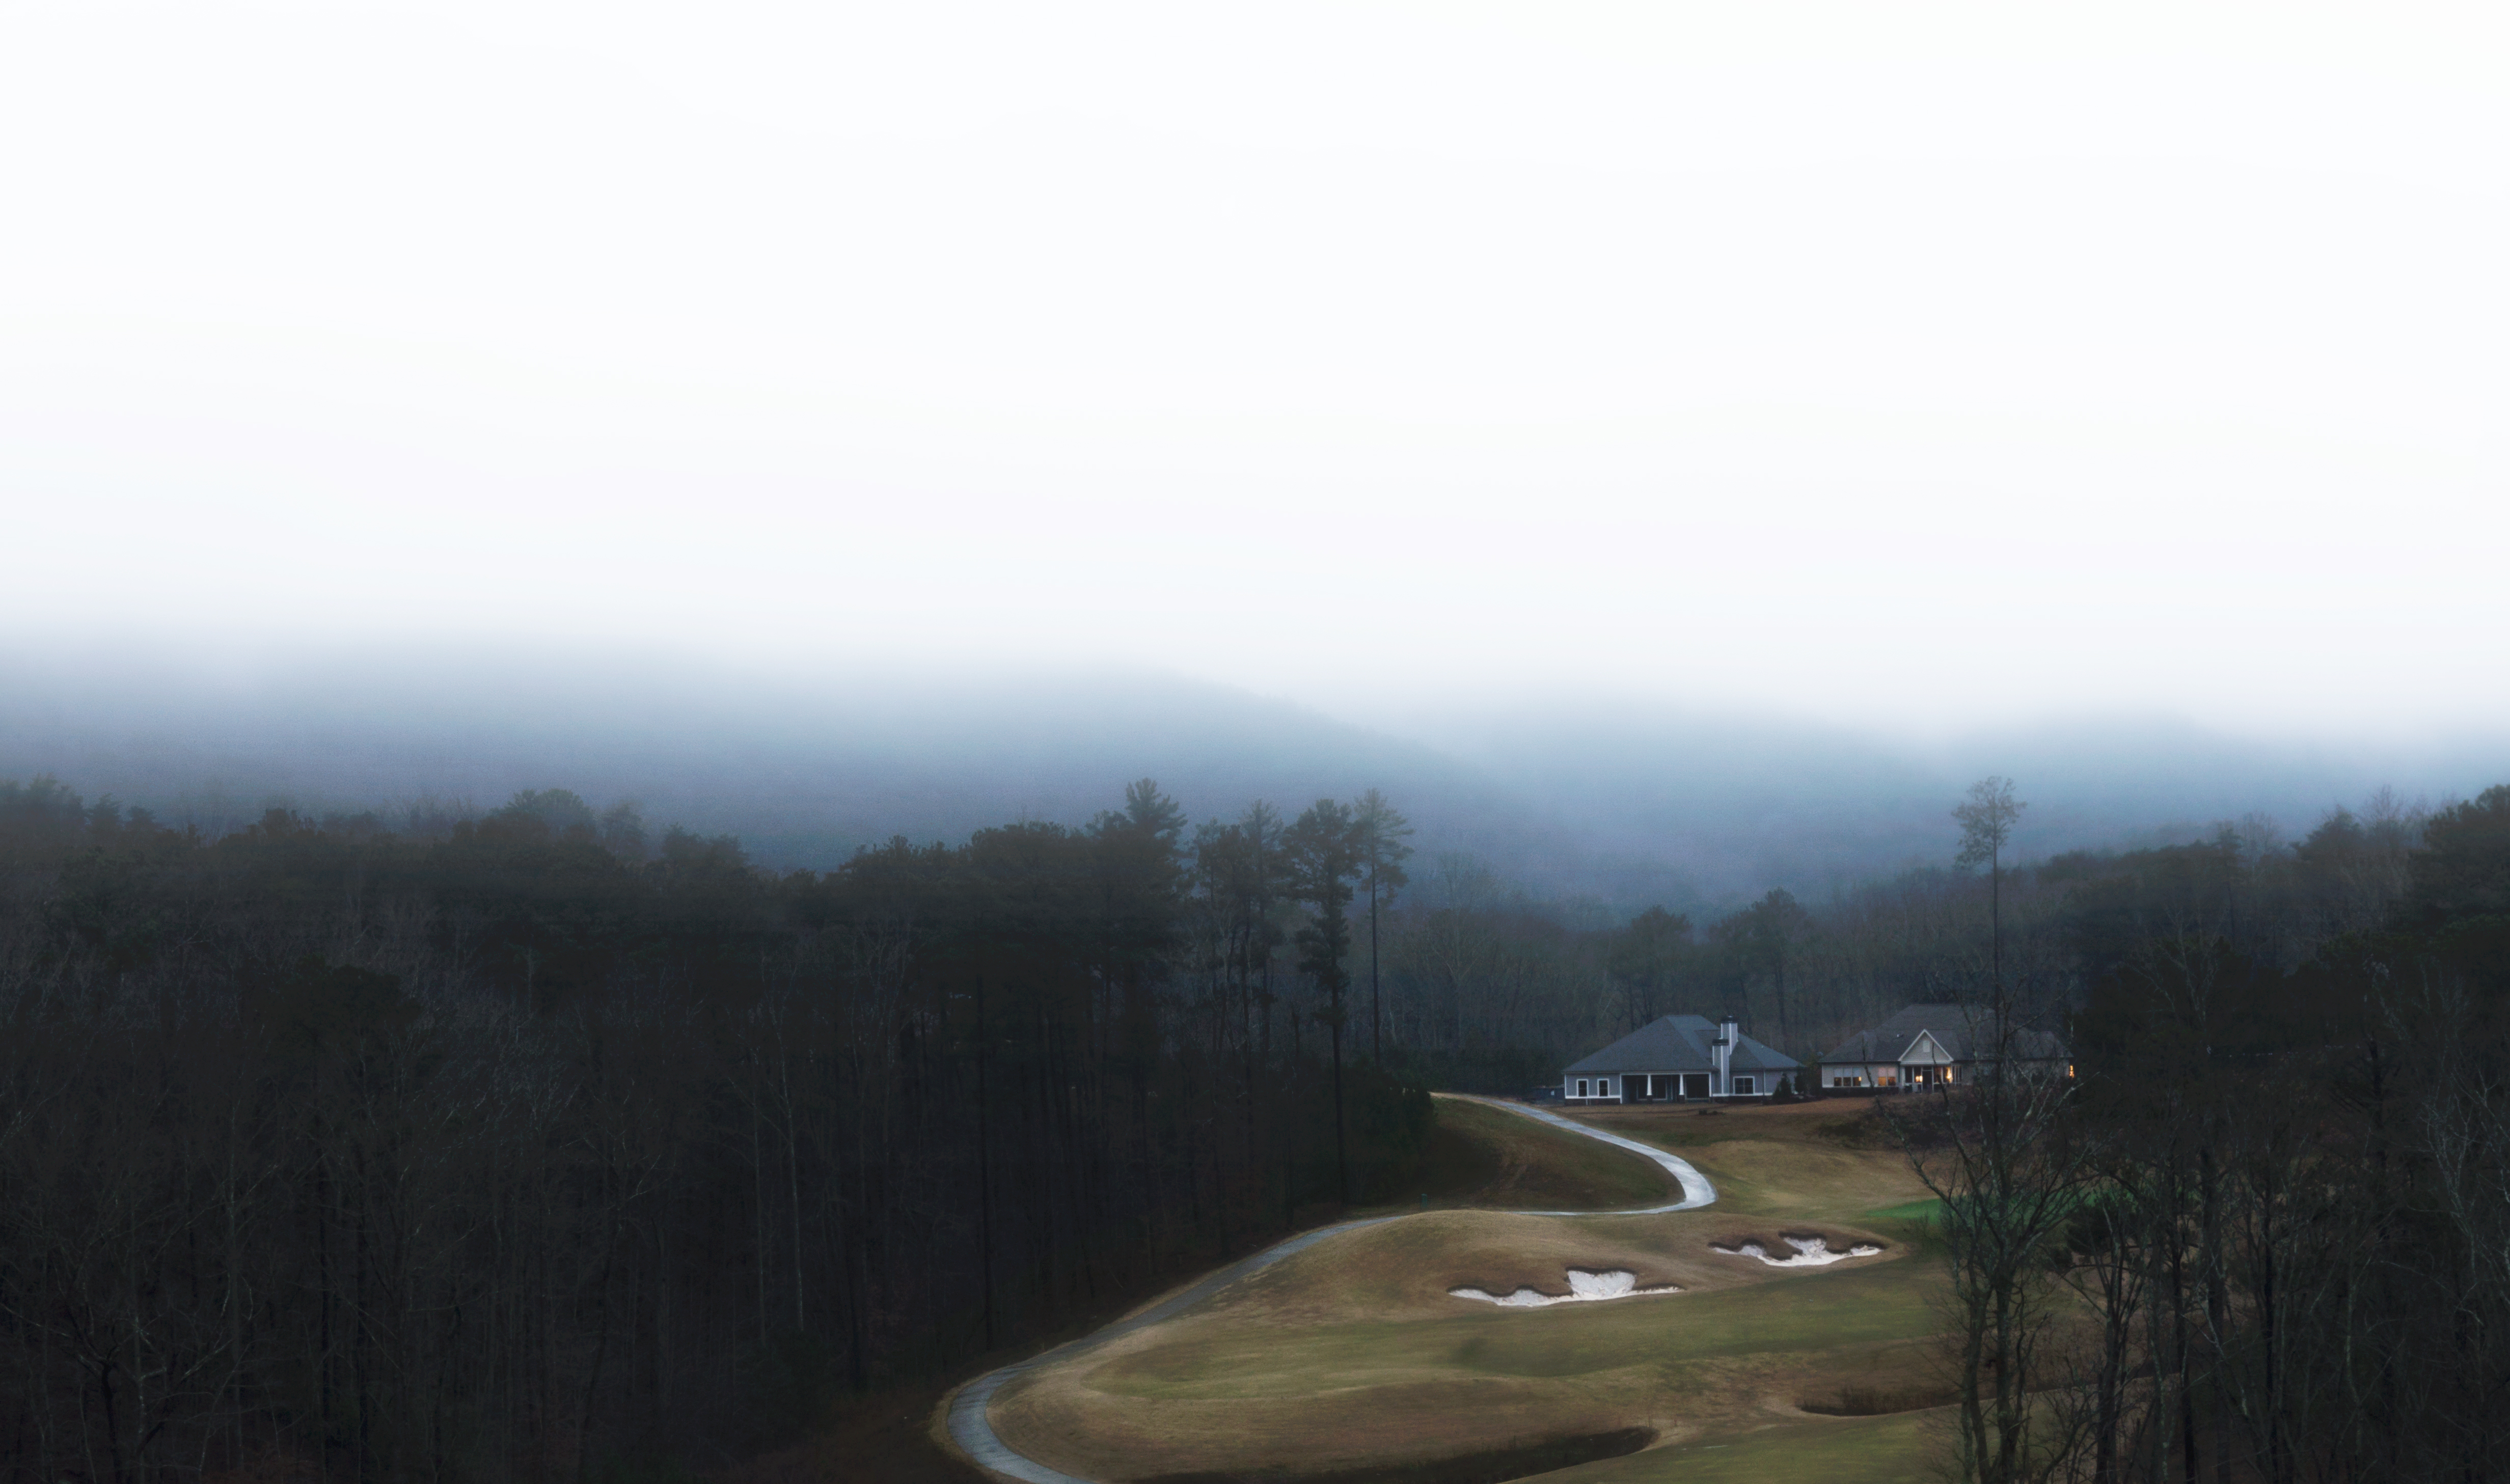
forest, wilderness, mountain, fog, road, mist, house, morning, hill, mountain range, weather, reservoir, ridge, trees, road trip, woods, infrastructure, loch, atmospheric phenomenon, mountainous landforms